Willie Wilde

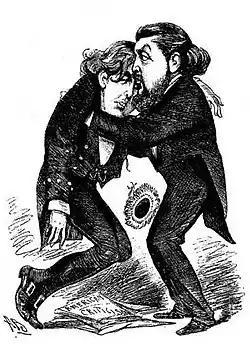

After graduating from Trinity College Willie Wilde studied law and was called to the Irish Bar, but he never actually practised law. His father died in 1876, and in early 1879 Willie and Lady Wilde moved to London, where he became a journalist, serving as a drama critic for "Punch" and "Vanity Fair", as a leader writer for "The Daily Telegraph", and as editor of Christmas numbers of several magazines.